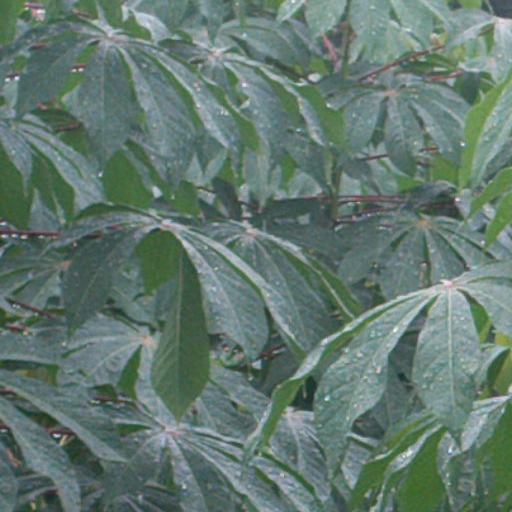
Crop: cassava